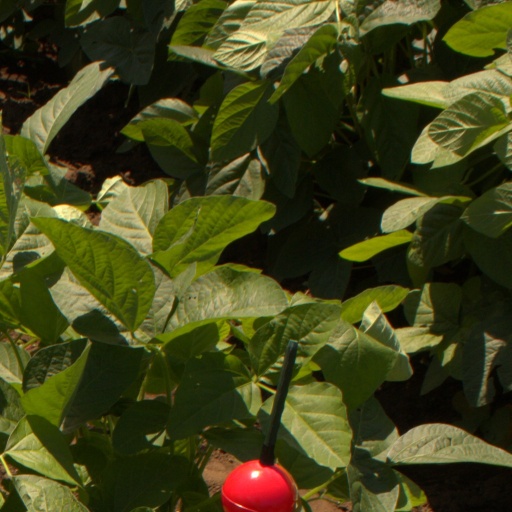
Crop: soybean